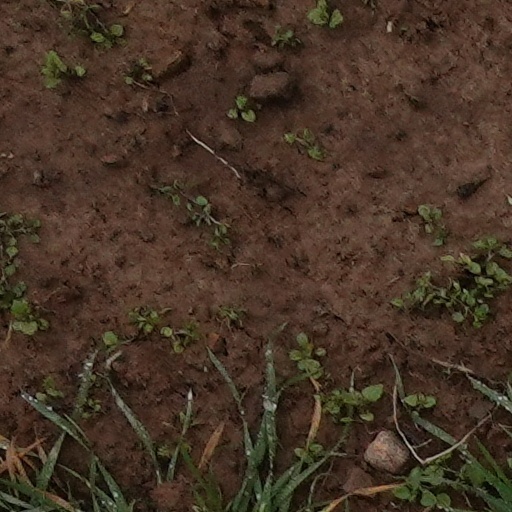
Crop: wheat